1945 World Series

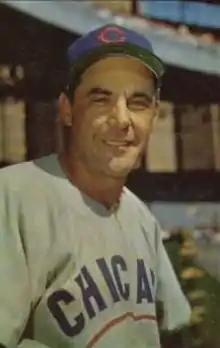
Phil Cavarretta

The visiting Cubs began with a bang, scoring four times in the first. With two outs and runners on first and third, a passed ball by future Hall of Famer Hal Newhouser scored the game's first run. After an intentional walk, a two-run Bill Nicholson double and Mickey Livingston's RBI single made it 4–0 Cubs. In the third, after a leadoff double, Phil Cavarretta's single and Andy Pafko's double scored a run each. One out later, Livingston's second RBI single of the game knocked Newhouser out of the game. Cavarretta's two-out home run in the seventh off Jim Tobin made it 8–0. Pafko then singled, stole second, moved to third on a passed ball, and scored the game's last run on Nicholson's single. Hank Borowy pitched a complete-game shutout despite allowing 12 base runners as the Cubs took a 1–0 series lead. This was the first and only home run hit by the Cubs in the Series and Cavaretta's home run was the last postseason home run hit by a Cub until Bob Dernier did so in Game 1 of the 1984 National League Championship Series.